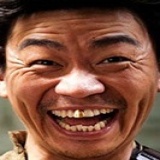
diễn viên Từ Tranh